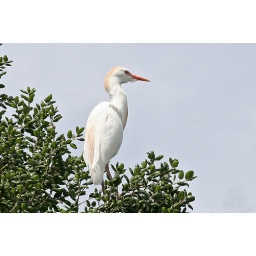
A cattle egret perched high in a tree near Davis, CA